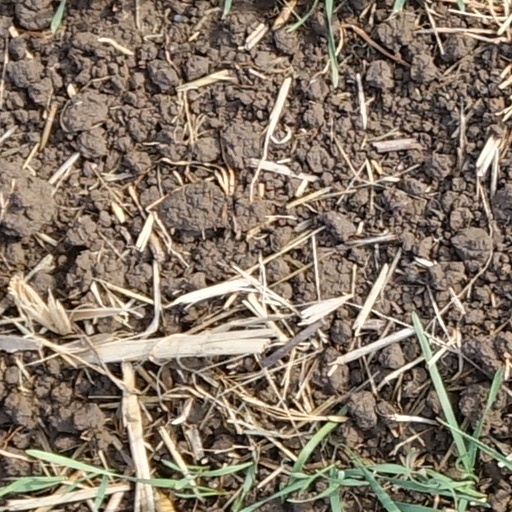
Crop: wheat